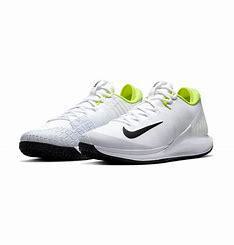
Brand: Nike
Model: Court Air Zoom Zero